Xi Ursae Majoris

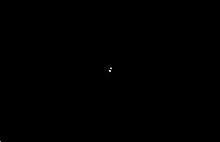
Double star Xi Ursae Majoris.(θ):156.6° (ρ):2.1 arc"

Each component of this double star is itself a single-lined spectroscopic binary. The orbit of the A pair has been determined from spectroscopy and speckle interferometry, giving a period of 669 days and an eccentricity of 0.53. B's binary companion (Xi Ursae Majoris Bb) has not been detected visually, but the radial velocity variations of the spectral lines show a circular orbit with a period of 3.98 days. The masses of both A and B's companions (Ab and Bb) (deduced by the sum total mass of the system minus the likely masses of Aa and Ba determined by their class) indicate that they are probably red dwarfs, Bb being on the cool end of the M spectrum, not much hotter than a brown dwarf. However, component Ba has been found to be enriched in barium relative to component Aa, suggesting that its companion Bb may be a white dwarf.